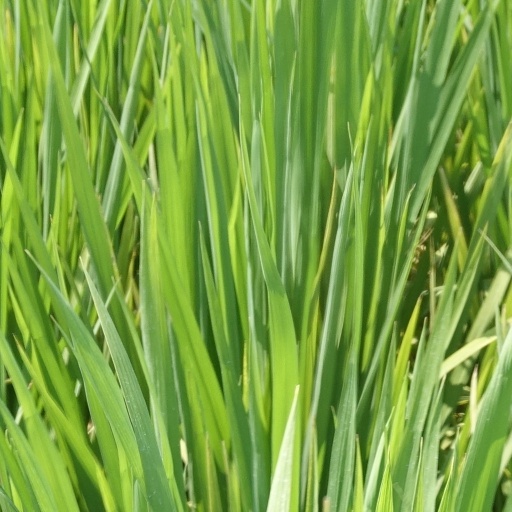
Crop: rice